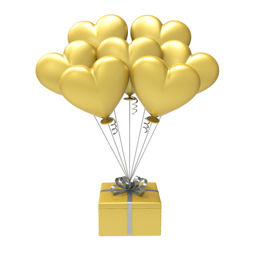
3d illustration gold gift and hearts air balloons on a white background